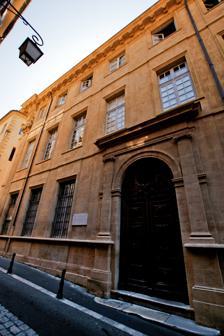
Building: Hôtel de Grimaldi-Régusse
Country: France
Year built: 1680
Hôtel particulier in Aix-en-Provence, France Hôtel de Grimaldi-Régusse General information Type Hôtel particulier Address 26, rue de l'Opéra Town or city Aix-en-Provence Country France Completed 1680 Client Charles de Grimaldi-Régusse Design and construction Architect(s) Pierre Puget Thomas Veyrier The Hôtel de Grimaldi-Régusse is a listed hôtel particulier in the Aix-en-Provence of France . Location It is located at 26, rue de l'Opéra in Aix-en-Provence , in the Villeneuve quarter. History It was designed by architects Pierre Puget (1620-1694) and Thomas Veyrier for Charles de Grimaldi-Régusse (1612-1687) in 1680. The facade was designed by architect Laurent Vallon (1652-1724). The ceiling in a drawing-room was painted by Sébastien Barras (1653-1703). The main door is sculpted with designs of lions surrounded by foliage. Heritage significance It has been listed as a monument historique since 21 February 1973. References